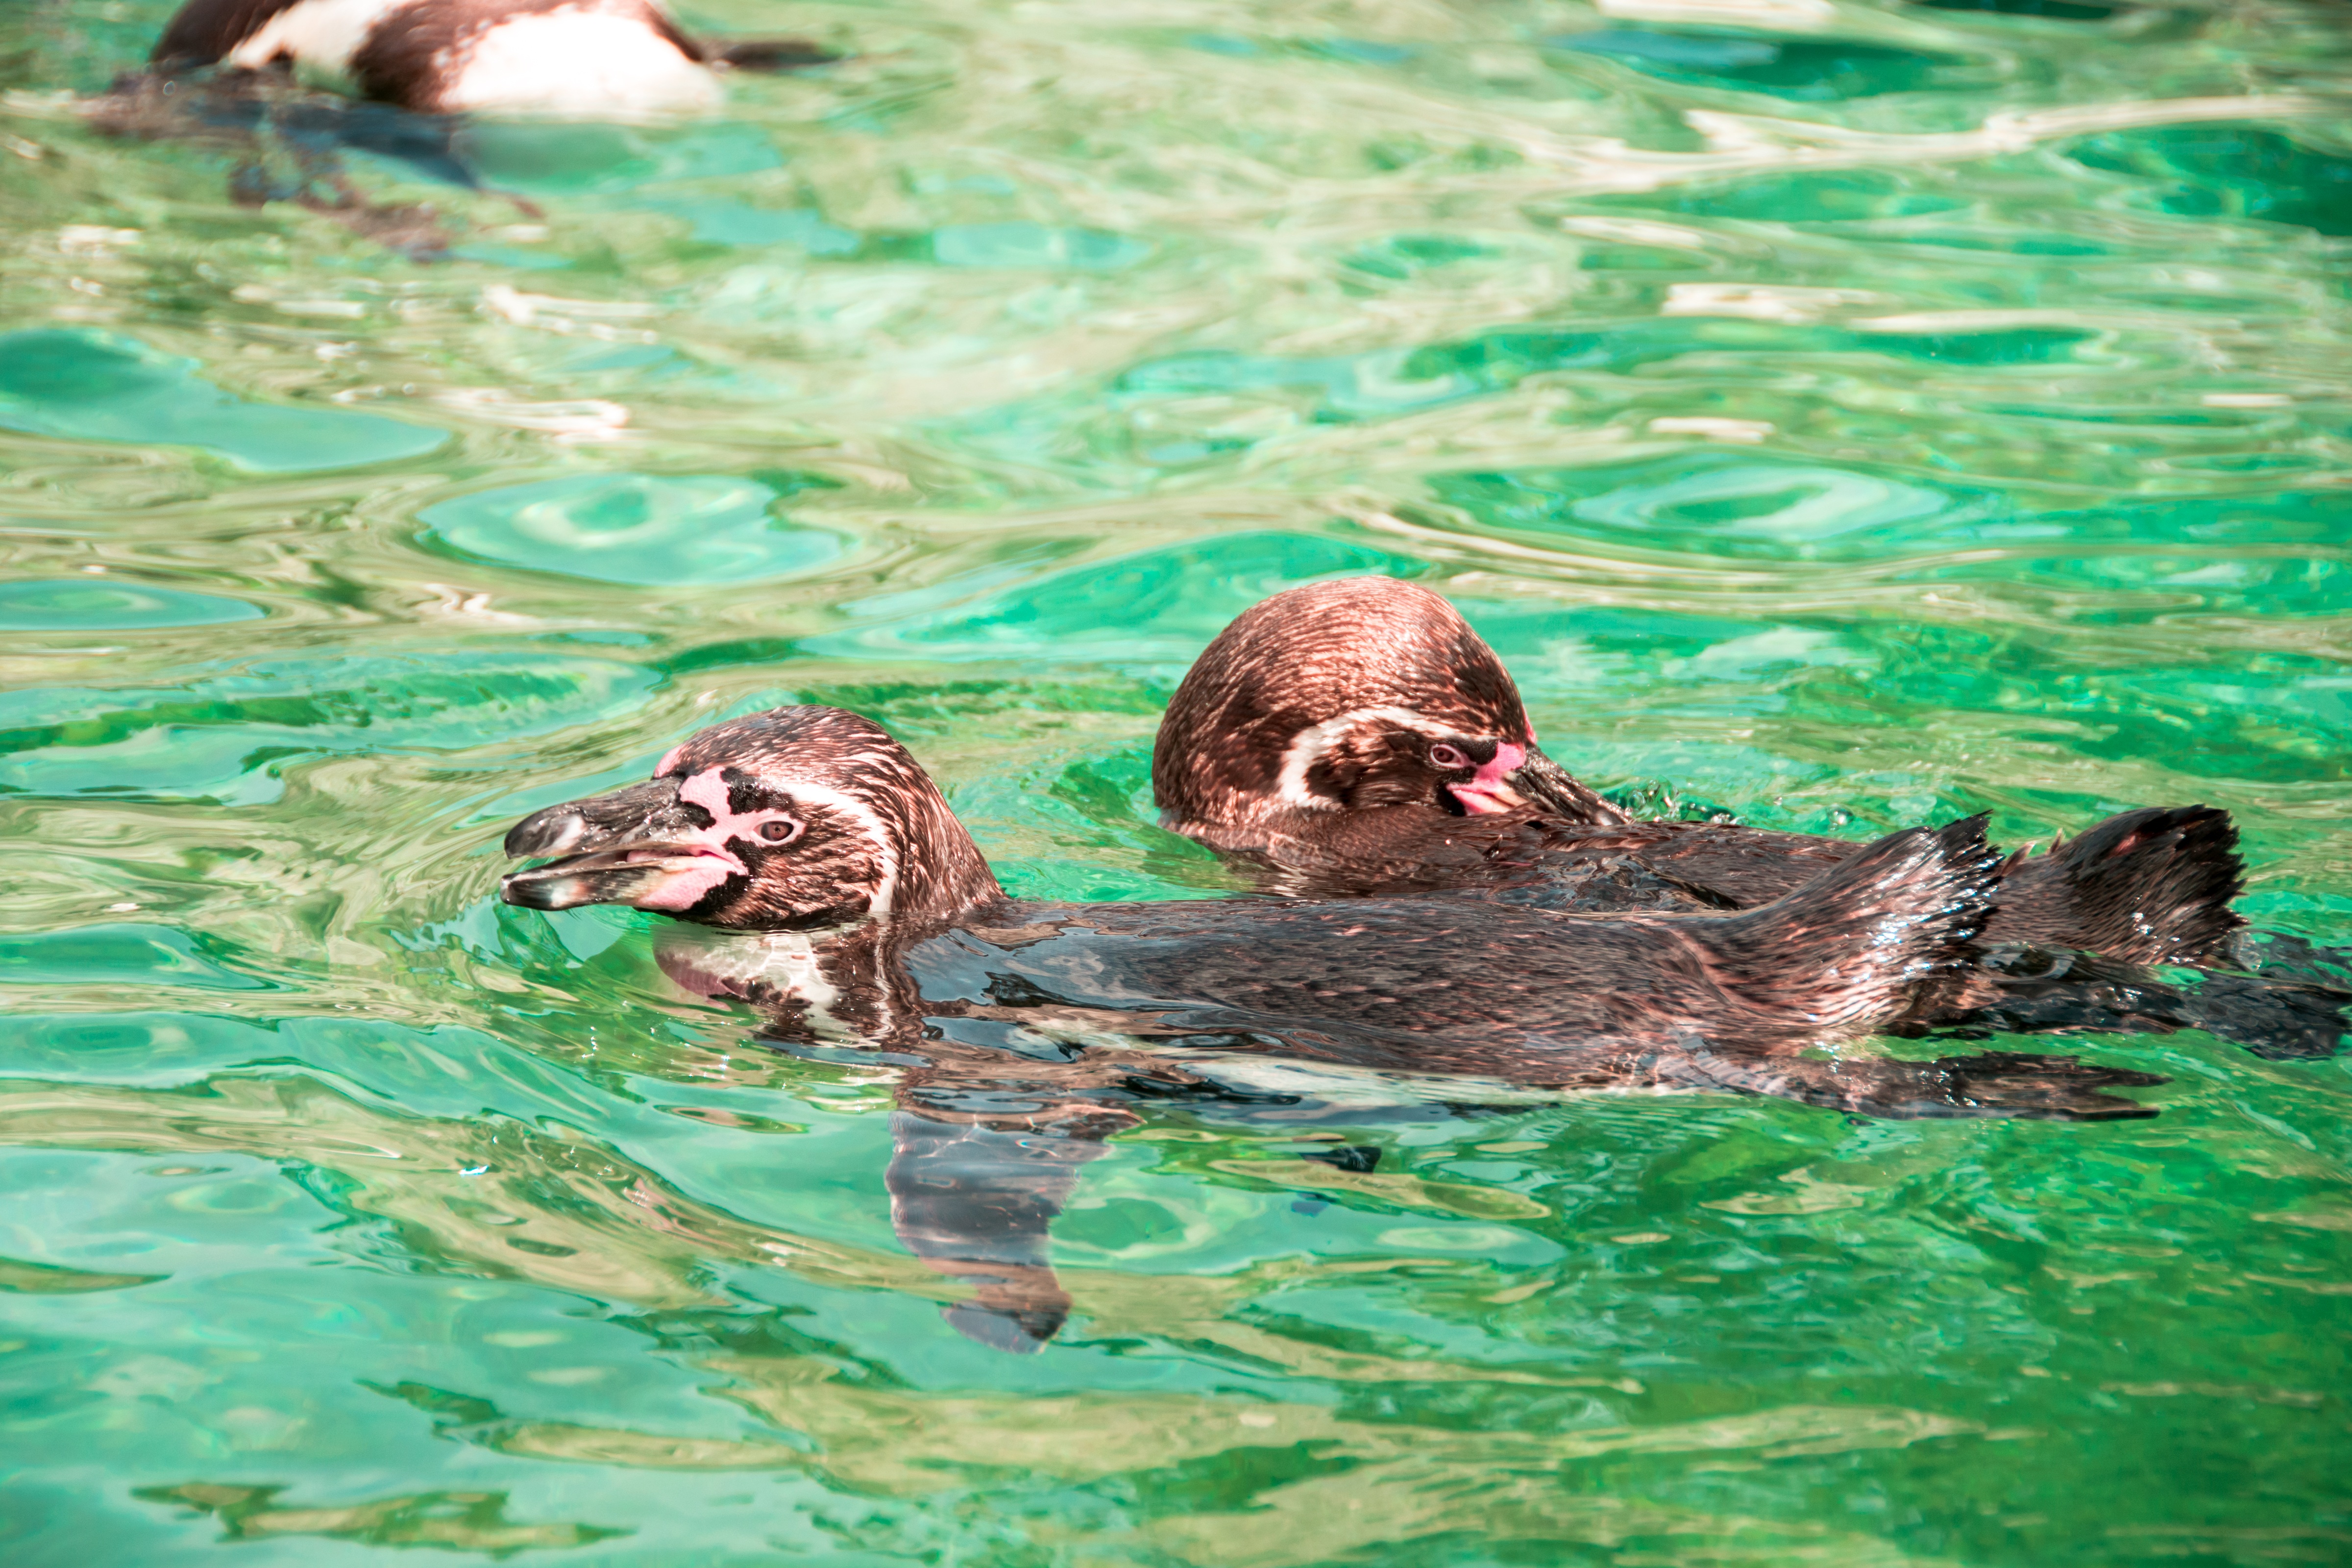
water, bird, sweet, animal, cute, diving, underwater, swim, zoo, fur, young, relax, small, mammal, blue, rest, penguin, plumage, transparent, family, vertebrate, motif, creature, waterfowl, species, curious, otter, animal world, wildlife photography, animal portrait, recovered, meeresbewohner, sure, aquatic animal, young animals, water creature, sea animals, sea otter